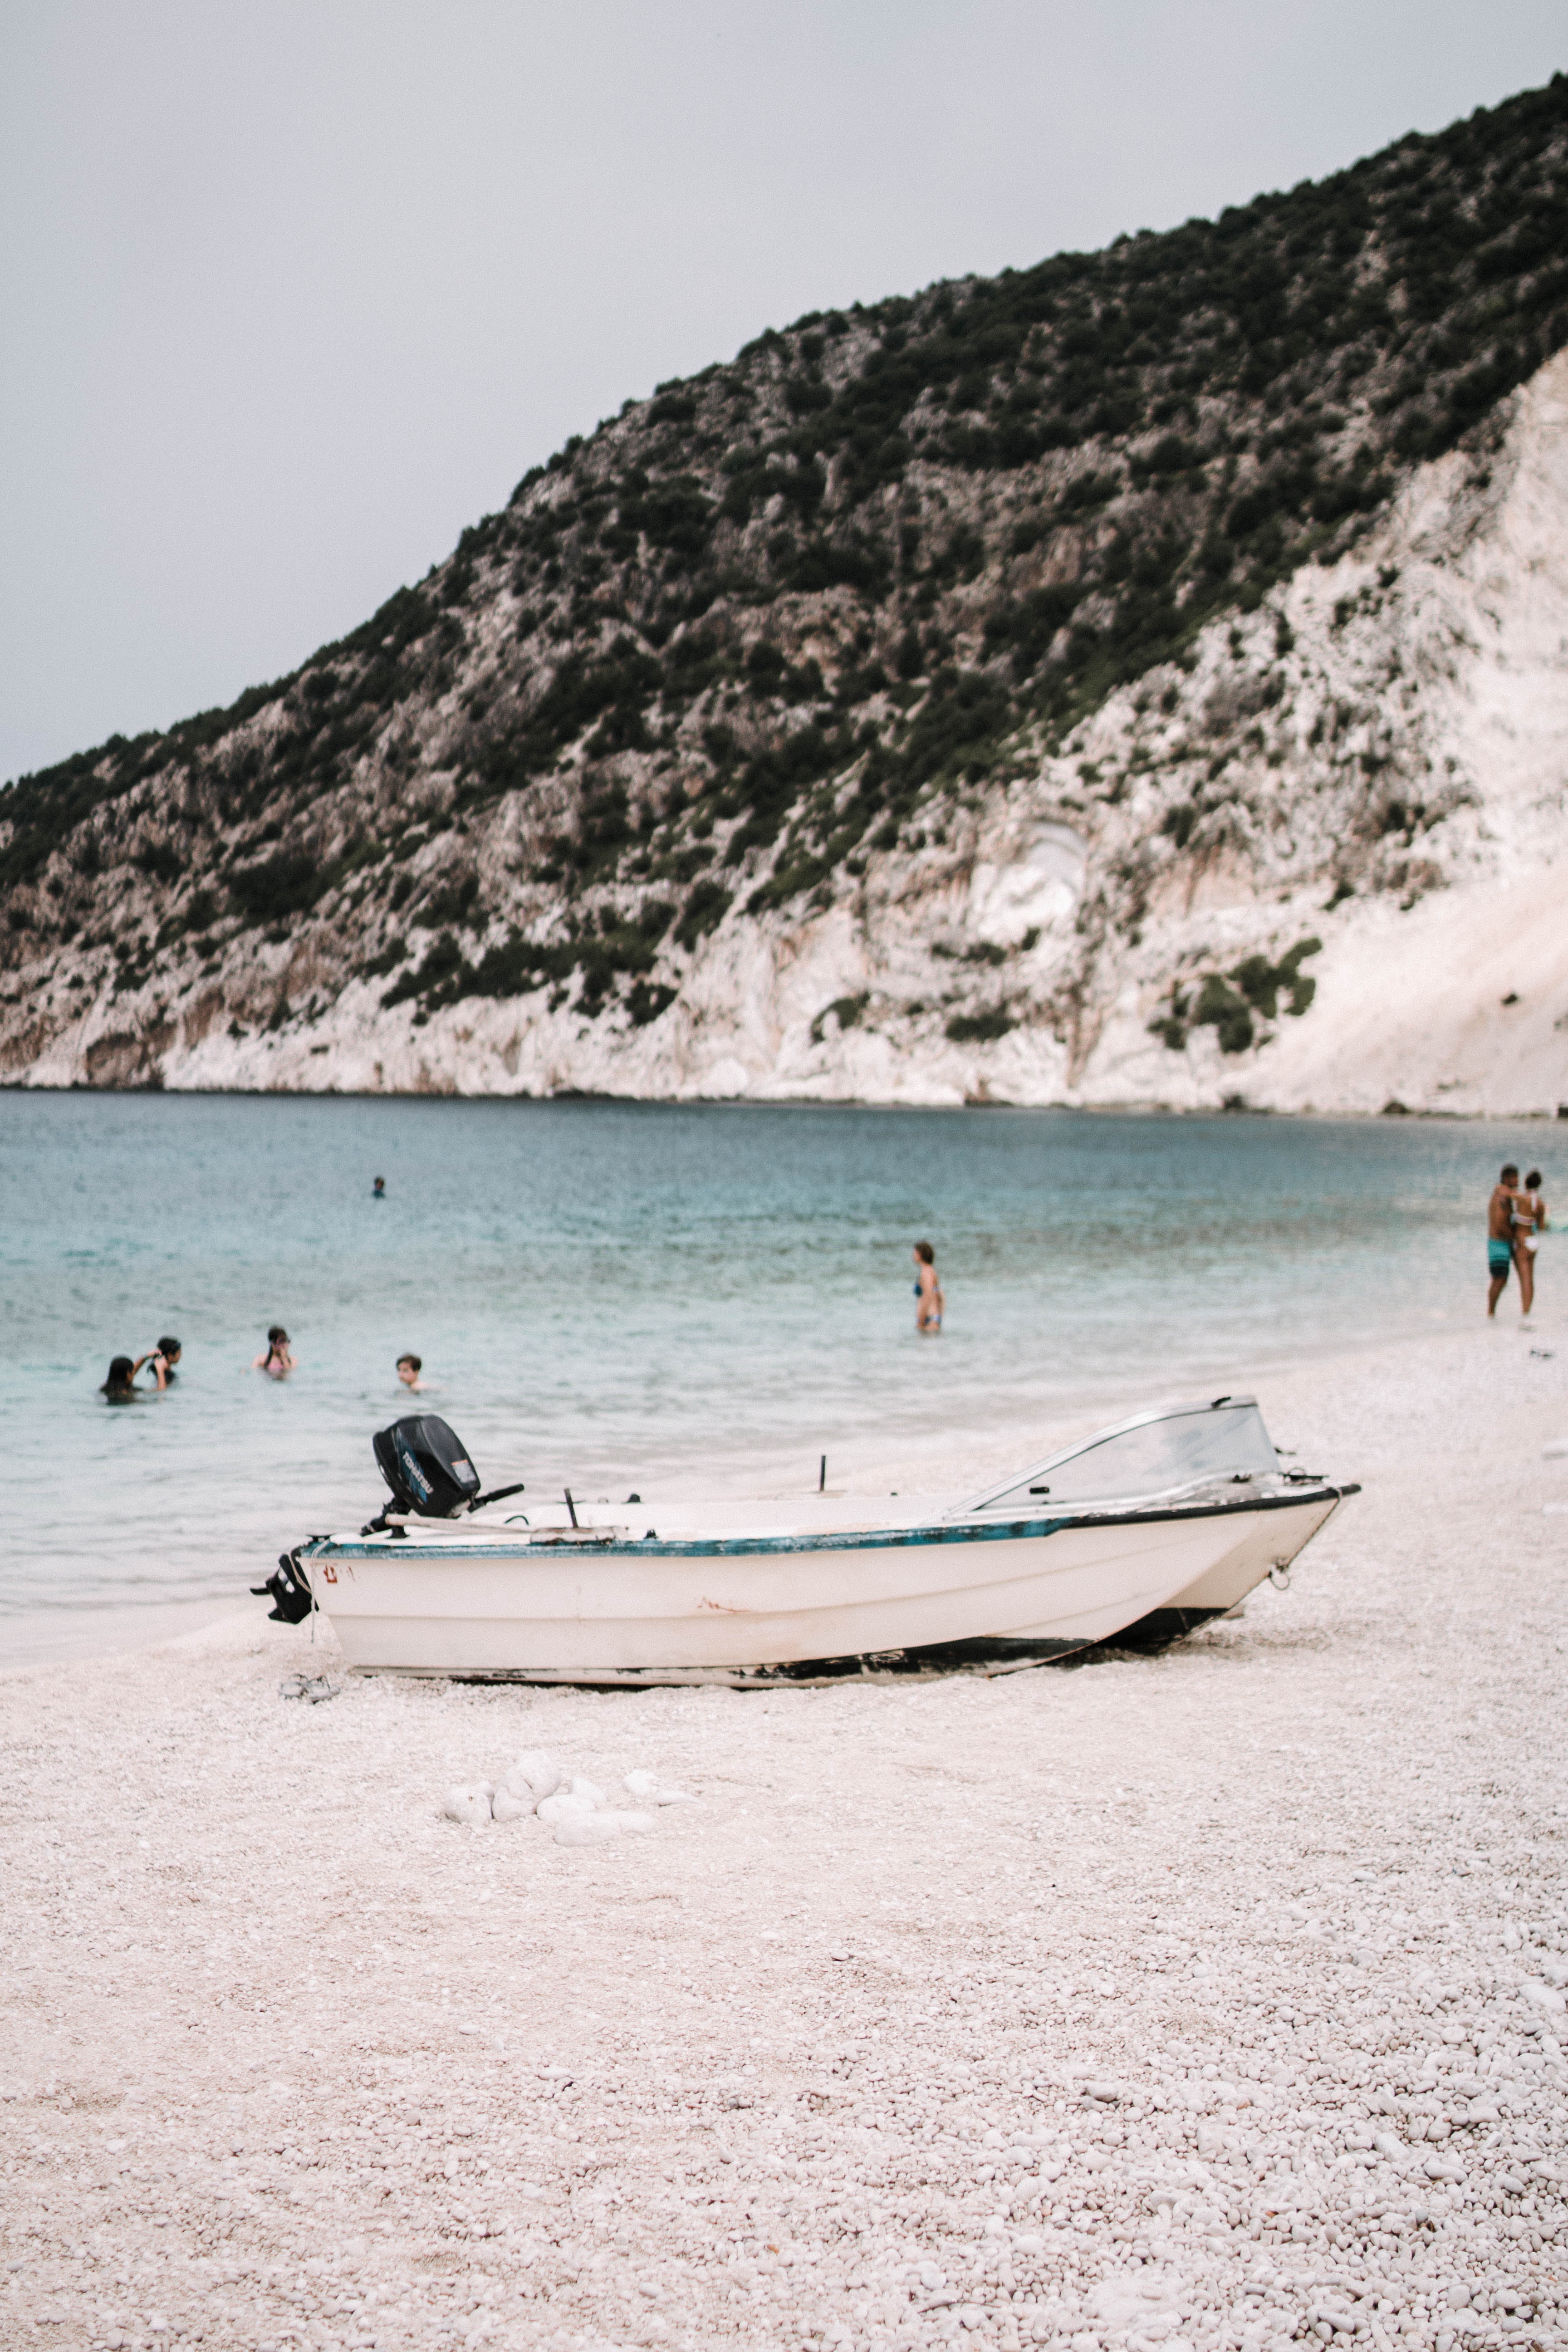
water transportation, sea, water, beach, coast, vehicle, vacation, boat, tourism, shore, sand, boating, bay, coastal and oceanic landforms, ocean, rock, lake, mountain, hill, watercraft, sound, wave